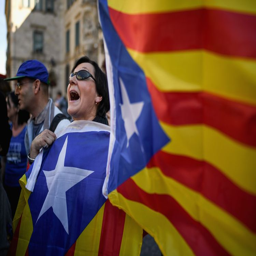
separatist flags are waved in front